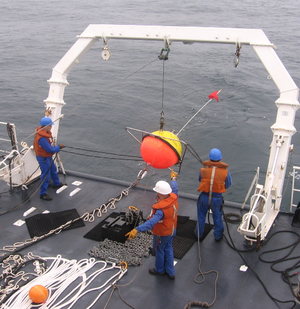
Le houlographe est un appareil qui mesure les vagues, généralement par le mouvement de la surface de la mer, l'enregistre sur un support électronique et le transmet par radio. L'appellation « houlographe » est généralement réservée à des bouées qui mesurent uniquement les vagues. D'autres instruments permettent aussi de mesurer la houle. C'est le cas des marégraphes lorsqu'ils font des mesures assez rapprochées dans le temps et par faible profondeur.